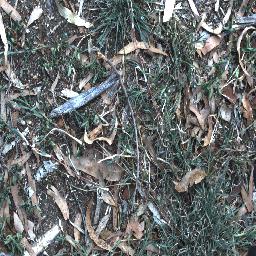
Label: negative